Describe the emotion expressed in this image:  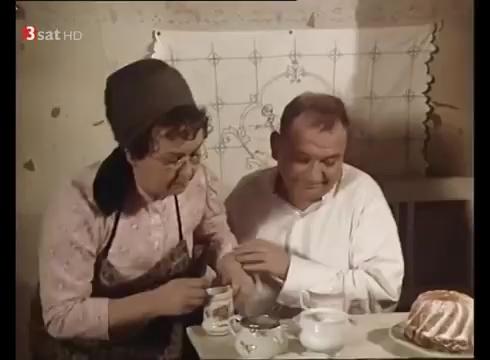
This person displays Suffering, valence and arousal with low intensity.